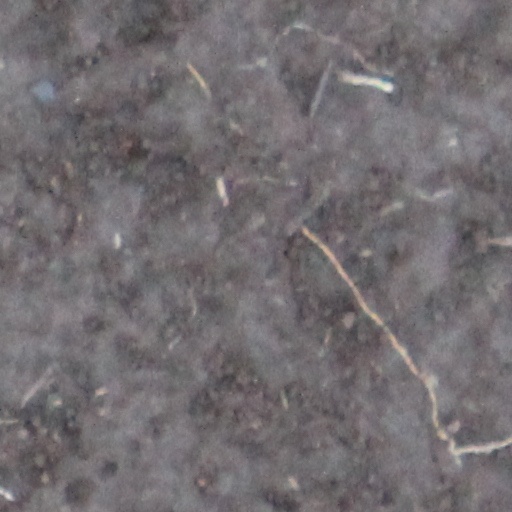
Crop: wheat